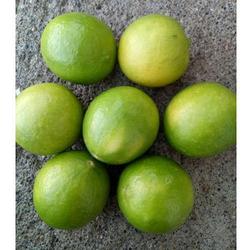
Label: Lemon